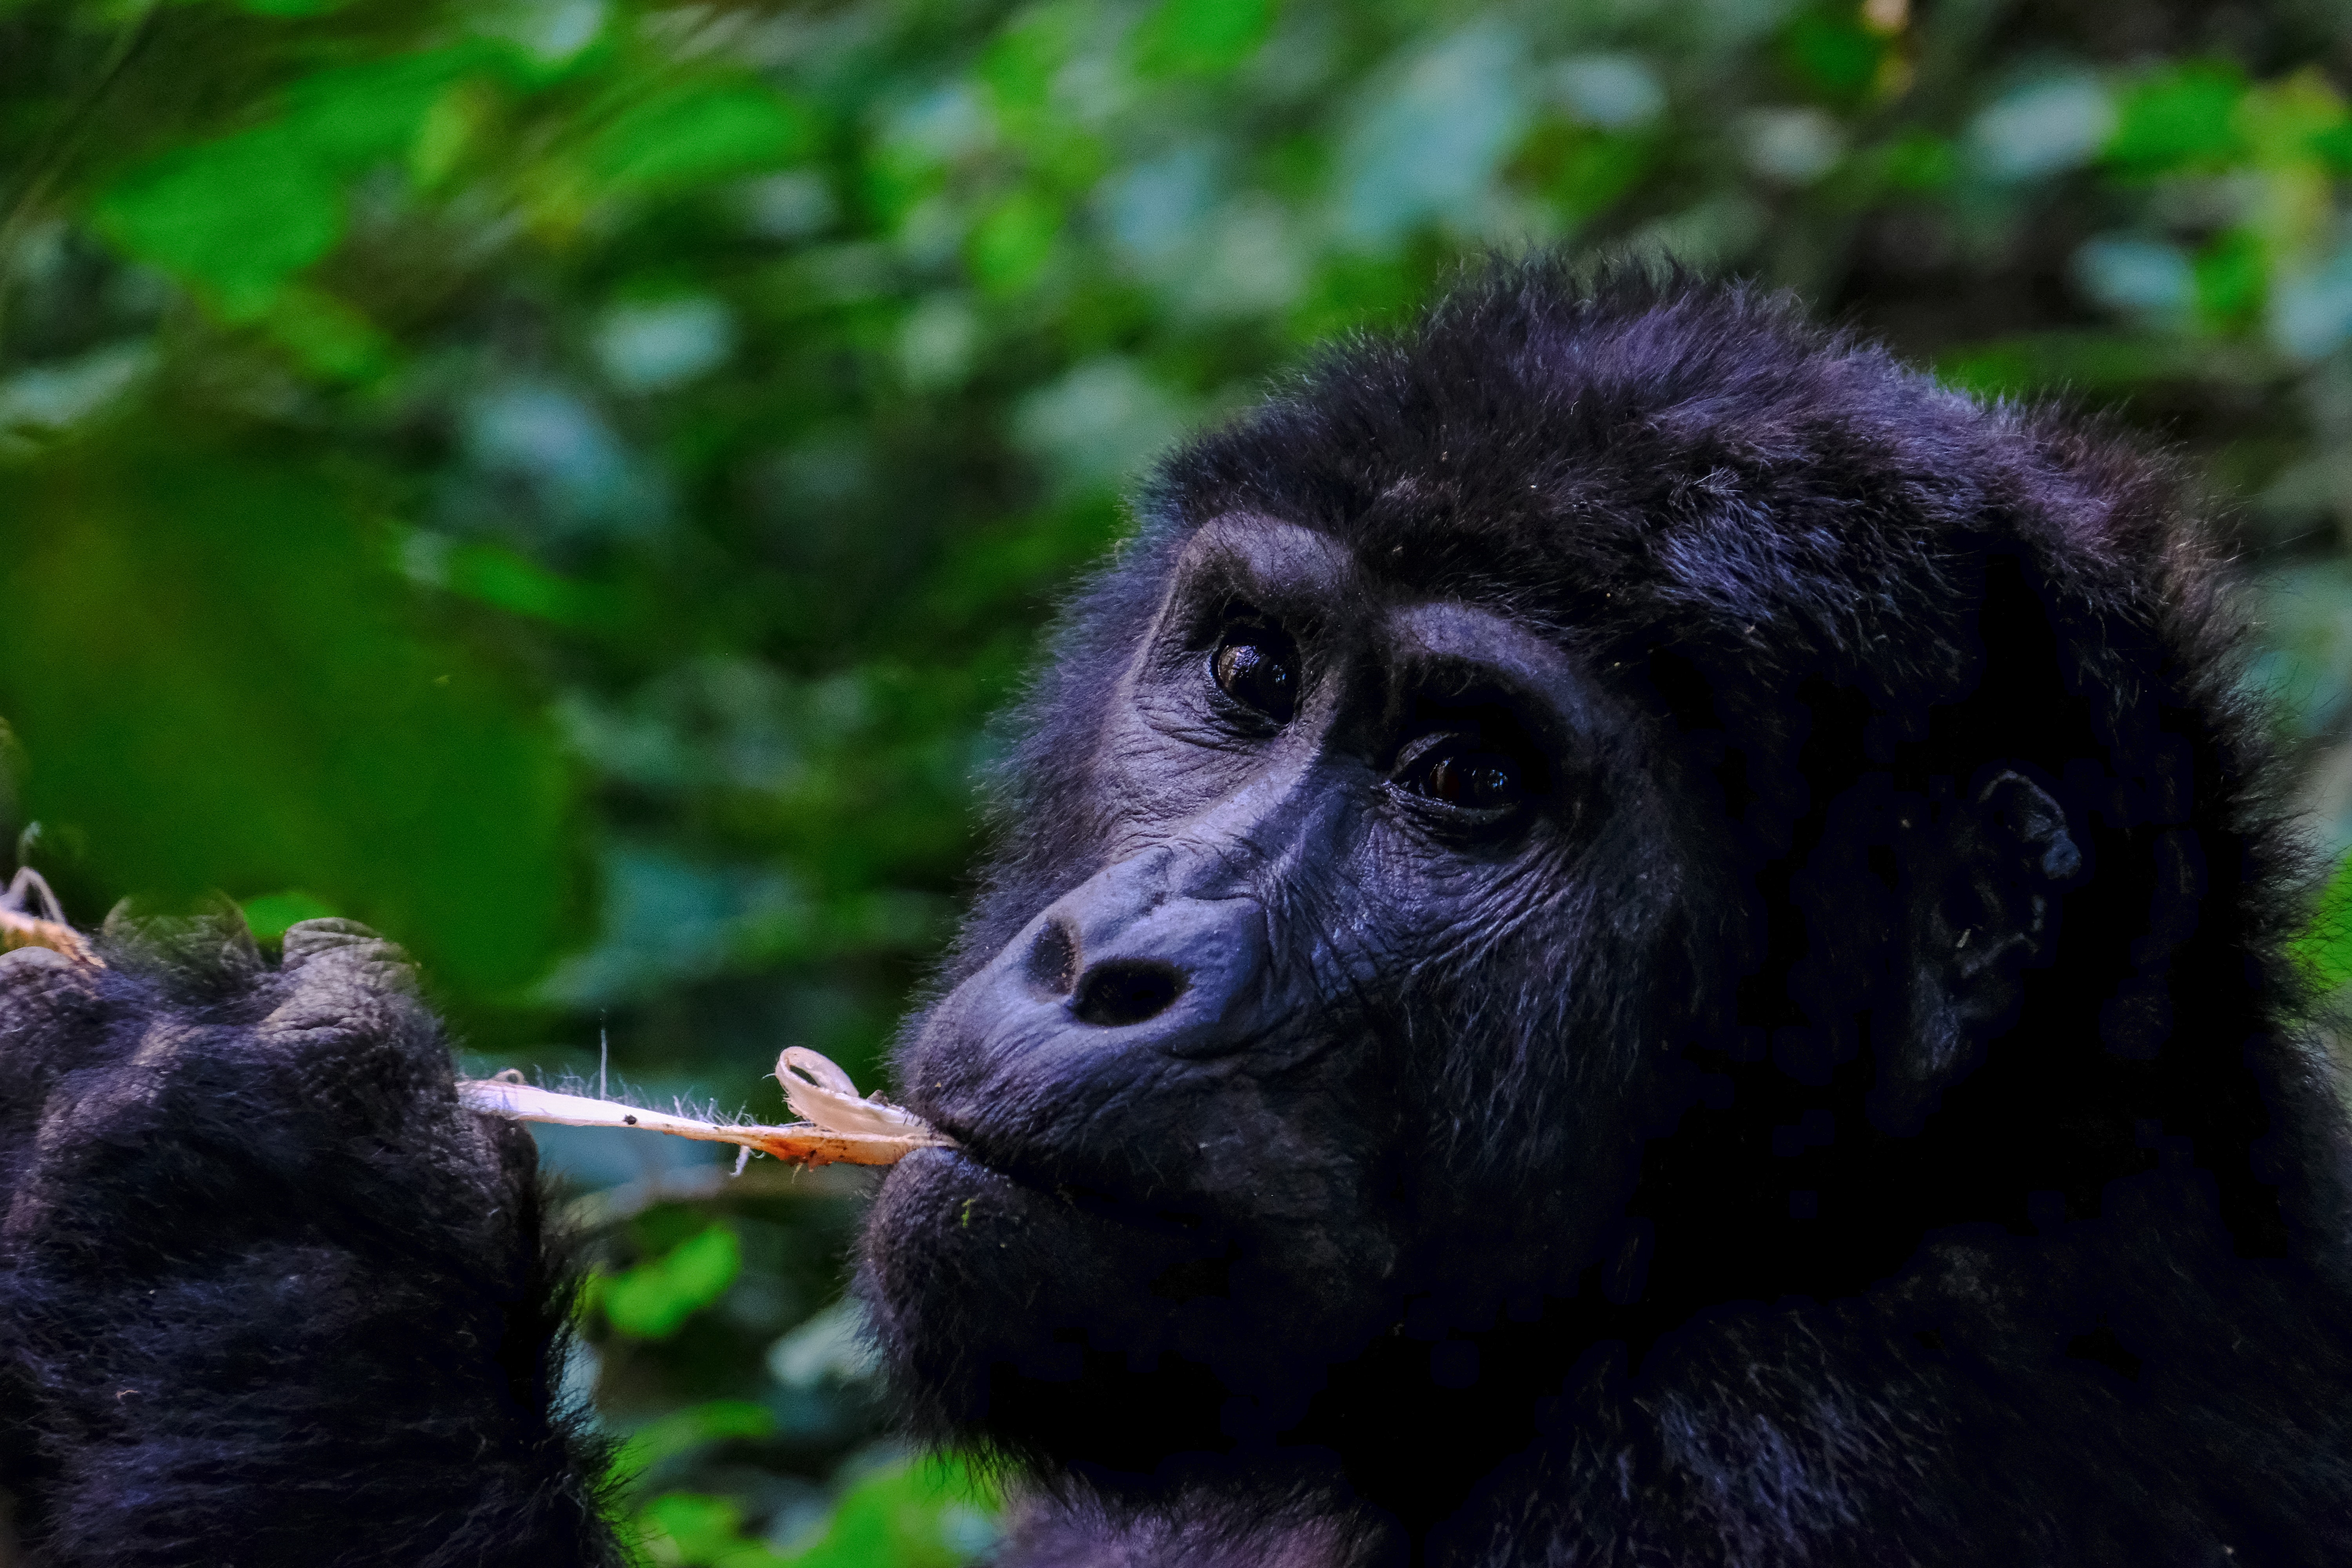
mammal, vertebrate, primate, common chimpanzee, nature reserve, terrestrial animal, snout, organism, wildlife, rainforest, jungle, forest